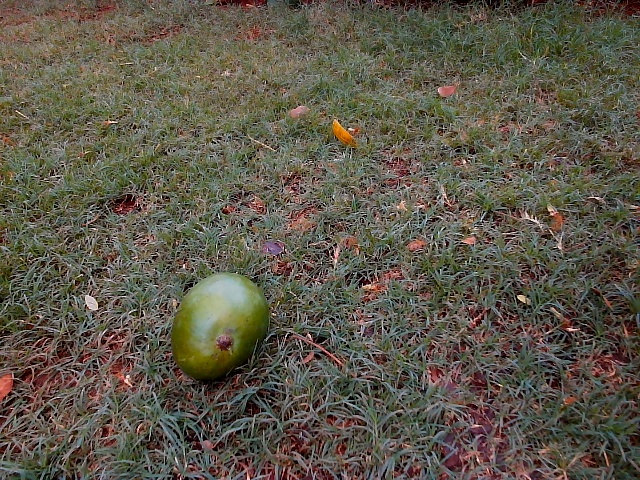
Label: Raw_Mango